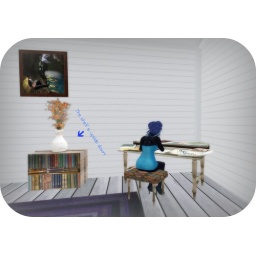
At my desk in the corner... I didn't notice the problem with the shelf until I was editing the picture! oops